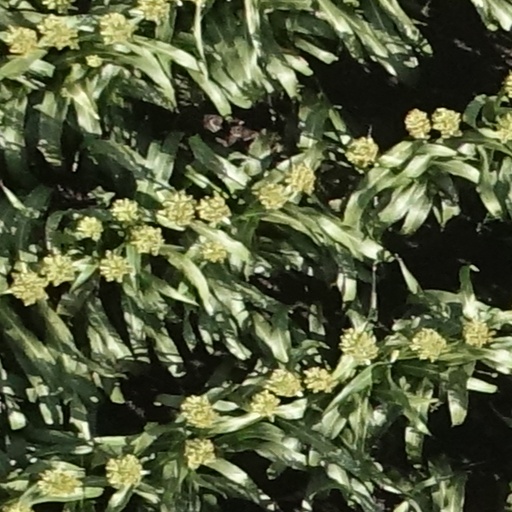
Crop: sorghum